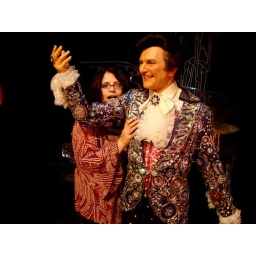
Liberace being felt up by a beach ball with legs